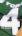
Number: 4